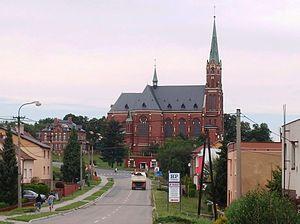
Ludgeřovice est une commune du district d'Opava, dans la région de Moravie-Silésie, en République tchèque. Sa population s'élevait à 4 862 habitants en 2017.